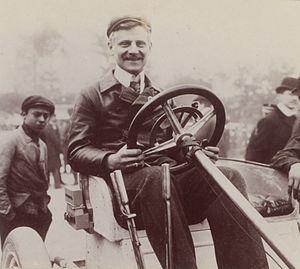
[Collection Jules Beau. Photographie sportive]
Otto Hieronimus, né le 28 juillet 1879 à Cologne et décédé le 8 mai 1922 à Graz, est un ancien constructeur et pilote automobile germano-autrichien, essentiellement de courses de côtes.